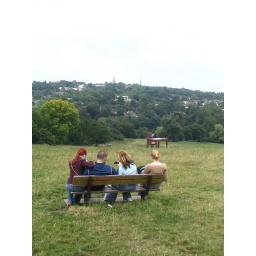
Sadly the famous Hampstead Heath table &amp;amp; chair have now been replaced by a fence